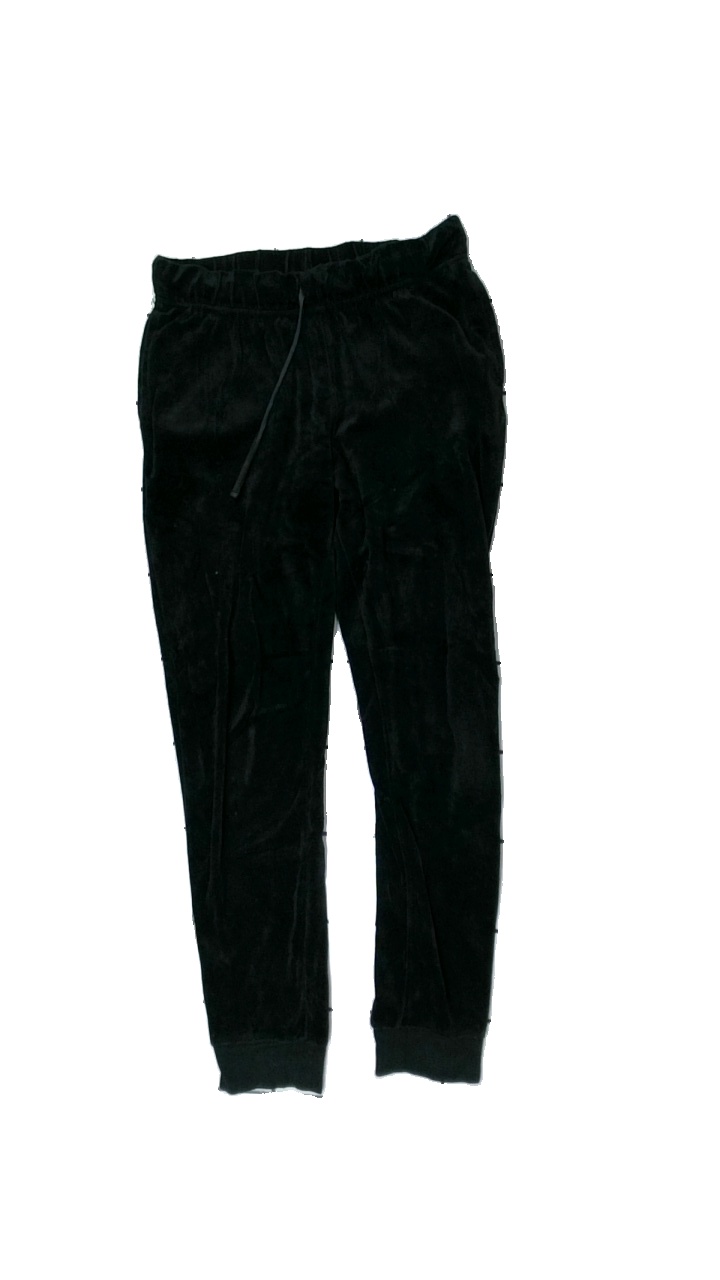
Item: Shirt (Men)
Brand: Hope
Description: svarta mjukisbyxor, färgfläck på benet och luddig/hårig över hela
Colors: White, Blue, Black
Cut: Regular
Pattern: Striped
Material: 53% cotton 47% polyester
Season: All
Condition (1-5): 3
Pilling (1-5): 5
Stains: Major
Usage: Export
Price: <50